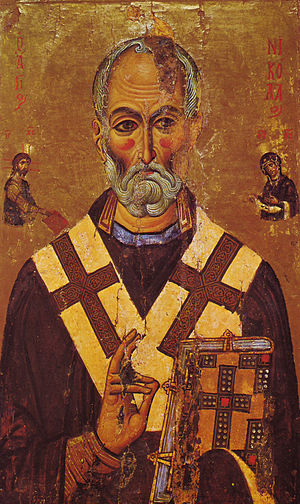
Sankt Nikolaus
Sankt Nikolaus var biskop i Myra i dagens tyrkiske provins Antalya, dengang Lykien i Lilleasien. Historisk ved man ikke andet sikkert om hans liv, end at han var biskop i Myra; men fra det 6. århundrede blev hans grav et søgt valfartssted. Hans rester blev i det 9. århundrede bragt til Vesteuropa af pave Nikolaus 1.